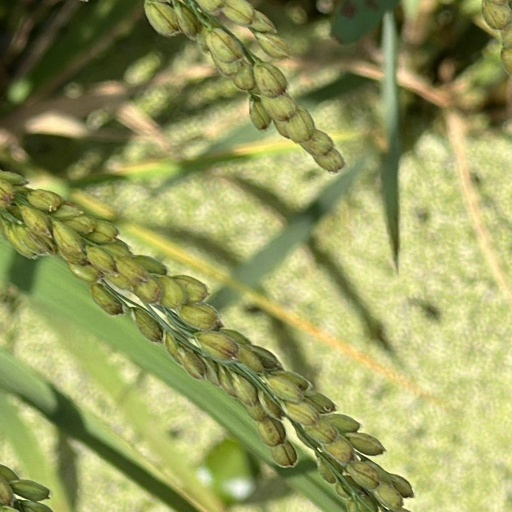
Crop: rice